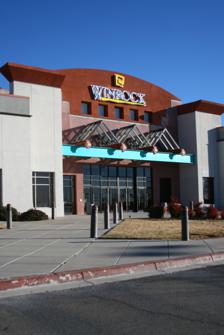
Country: United States of America
Year built: 1961
Shopping mall in New Mexico, United States Winrock Town Center Main Entrance Location Albuquerque, New Mexico , United States Coordinates 35°5′54″N 106°33′52″W / 35.09833°N 106.56444°W / 35.09833; -106.56444 Opening date March 1, 1961 Developer Winthrop Rockefeller and The University of New Mexico Owner Winrock Partners, LLC Architect Victor Gruen No. of stores and services 42 (1961) No. of anchor tenants 3 (1961) Total retail floor area 500,000 sq ft (46,000 m 2 ) leaseable (1961) / 931,000 sq ft (86,500 m 2 ) leasable (2001) No. of floors 2 Website winrocktowncenter .com Winrock Town Center is an open-air mixed-use development under construction in Albuquerque, New Mexico , United States . The center is anchored by two Dillard's locations and a Regal 16-screen IMAX and RPX Theatre. The town center is located on the site of the original Winrock Shopping Center , which opened in 1961 as the first regional shopping mall in New Mexico . Pre-Winrock history (1920–1961) In June 1920, the University of New Mexico purchased a 480-acre (190 ha) lot on what was then known as Albuquerque's East Mesa. The original intent UNM had with purchasing this lot was to transform it into a garden to produce vegetables for residential students. However, this idea was scrapped and the lot was left empty. About three decades later, the University of New Mexico began to sell off plots of its East Mesa site to residential developers, with the first 160 acres (65 ha) going to Ed Snow in 1953 and another 160 acres (65 ha) to Dale Bellemah in 1956. This paved the way for new subdivisions and a new large population movement to this new part of Albuquerque. Soon enough, this would result in the need for the establishment of a retail area. This led to a 1958 meeting between then-UNM President Tom Popejoy and Winthrop Rockefeller , where they negotiated building a new regional shopping mall to be built on some of the last plots of UNM's East Mesa land. Winrock Shopping Center (1961–2011) Winrock Shopping Center opened on March 1, 1961, on a 71-acre (29 ha) lot near the planned Coronado Freeway . The $10 million project was a joint venture between the University of New Mexico , which owned the land, and soon-to-be Arkansas governor Winthrop Rockefeller , who was also responsible for construction of the Bank of New Mexico Building around the same time. Architect Victor Gruen , who was a refugee from Nazi-occupied Austria, designed the mall. Winrock was New Mexico's first regional shopping center and was viewed as a symbol of progress and modernity, attracting around 30,000 visitors on its first day of operation. The original tenants included Montgomery Ward , JCPenney , S.S. Kresge , and Safeway , with a Fedway store opening shortly afterward. Fox Winrock Theater, a freestanding movie theater off of Indian School Road, and an attached motor hotel opened in 1963. In March 1965, the rival Coronado Center was dedicated a short distance away. However, Winrock remained profitable for many years. Dillard's established their first store there in late 1971, when they rebranded the existing Fedway location. Soon after, a new store was built as a replacement. In 1971, Winrock was featured in the American International Pictures release Bunny O'Hare , which starred Bette Davis and Ernest Borgnine . In the film, the two ride a motorcycle through the mall while escaping from a bank robbery. Winrock was built as an open-air mall with a screened canopy roof to protect shoppers from the elements, a first for New Mexico. It was later completely enclosed in 1975, by which time it had grown to more than 900,000 square feet (84,000 m 2 ) and around 70 stores. This renovation also added the distinctive burnt-orange pyramid at the east end of the mall. Other significant expansions took place in 1967, 1972, and 1981, and 1984, which brought an upper floor to Winrock. At its peak in the mid-1980s, the mall had 1,000,000 square feet (93,000 m 2 ) of gross leasable area and 130 stores. Bealls was added in 1985. This space later became Oshman's and, later, Sports Authority . Also, the Fox Winrock Theater was demolished to make way for a new freestanding movie theater on the site, known as the Winrock 6, which opened on October 3, 1986. Winrock received its largest renovation in 1990 to 1994, remodeling the east atrium and Montgomery Ward store, demolishing an underused wing at the west end of the mall, and adding a second Dillard's on the site of the former JCPenney store (vacated in 1990). The new Dillard's location housed men's and children's clothing, electronics, and housewares, while the women's clothing and cosmetics departments were kept at the original store. Beginning in the late 1990s, the mall began a steep decline and vacancy rates began to climb. By 2005, tenants' leases were not renewed in anticipation of redevelopment of the property. That same year, the attached motor hotel Winrock Inn closed. By the turn of the century, the mall was clearly dead and decaying rapidly. The only remaining stores were the two Dillard's, Bed, Bath and Beyond, and a Sports Authority, each of which owned their respective spaces. In 1999, Winrock Center was among the three New Mexico shopping malls, with the two others being Coronado Center and Cottonwood Mall , involved in a free speech lawsuit. Their policies on activity regulation were challenged by the SouthWest Organizing Project and ACLU after protesters attempted to hand out leaflets at the malls. This case was dismissed. The 1972 case Lloyd Corp. v. Tanner states that shopping malls may limit speech activities (such as distribution of pamphlets) on premises. The mostly abandoned shopping center was used as a set for the filming of the 2009 American comedy film Observe and Report and the 2013 American Mystery film / Thriller Odd Thomas Redevelopment 2002–2011 The mostly empty mall in 2008 In July 2002, New Jersey based PruWinrock LLC, the firm that owned the property, announced new development and proposed “an open-air large-format community center.” This failed incarnation would have included high-end retail, a movie theater, and apartment condos. The new center would have included 450,000 square feet (42,000 m 2 ) of retail space. Groundbreaking for phase I was to begin in 2003 and be completed two years later. PruWinrock's approval was denied by the planning commission for additional on and off-ramps to neighboring I-40 on the grounds that they had not completed a required traffic study. Over the following years there were numerous false starts. Increasing construction and material costs were cited as a major factor in the delays. In 2007, PruWinrock sold the property to Albuquerque-based Goodman Realty Group for an undisclosed amount. Progress on the redevelopment project was slow. The new developers held community meetings to showcase the new plans in an effort to garner their approval and ask for their support. The presented master plan included 1,500,000 square feet (140,000 m 2 ) of new office, retail, restaurant, residential units, and a hotel. Also included were a 70,000-square-foot (6,500 m 2 ) movie theater (including IMAX), a grocery store, parks, plazas, and over 6000 parking spaces. Since 2012 In February 2012, Goodman Realty Group announced that it had signed long-term leases with three major restaurants – Genghis Grill, BJ's Restaurant and Brewhouse, and Dave and Busters – to begin construction in the spring. Demolition of the Winrock Center mall began in May 2012. Winrock Inn was the first part of the mall to be demolished because it attracted criminal activity. And the Winrock 6, then branded as a United Artists theater under the ownership of Regal Entertainment Group , closed its doors in 2013 and was demolished that same year. BJ's and Genghis Grill both opened in 2012, while Dave and Buster's, which took over the site of the original Winrock 6, opened on November 3, 2014. Adjacent to BJ's, a Joe's Crab Shack was proposed, which would've been their first location in New Mexico. However, they withdrew in 2015. Instead, a Red Robin opened there in March 2017. Regal Winrock Stadium 16 IMAX & RPX during nighttime The first phase of the project, a Regal 16-screen IMAX and RPX Theatre, had its grand opening on November 15, 2013. Rumors have speculated about the merging of the two Dillard's stores into a single, new stand-alone building that would be built west of the current Women's store and north of the current Men's store. However, neither the manager of the store nor the developer have said anything about it since 2014. The most recent site plan from September 28, 2017 shows the two Dillard's stores staying in their current spaces. The future Winrock Town Center may also include "ABQ Active", featuring a sports training center, rock climbing, indoor scuba diving, zip lining and indoor sky diving. This will all be dependent upon the economy and success of the new Winrock project. As of 2015, the Bed Bath & Beyond store has closed and moved to a new space near I-40 and San Mateo. Initially, Sports Authority relocated to a new space that partially replaced it. However, it closed shortly after the move as Sports Authority filed for bankruptcy in March 2016 and closed all of its stores in August 2016.  A further proposal includes relocating the two Dillard's to a larger, singular store. Nordstrom Rack, DSW Shoe Warehouse , and other stores opened in Fall 2016. PetSmart opened a store adjacent to Ulta Beauty in November 2017. The Corner at Winrock, a 22,000-square-foot building located on the southeast corner of Indian School and Uptown Loop behind Garduno's and Genghis Grill, began construction in 2016 and was completed in 2017. Sauce Pizza & Wine, a Scottsdale, Arizona–based chain, was the first tenant to open at The Corner in July 2017. A new Firehouse Subs location adjacent to Sauce Pizza & Wine opened on September 4, 2017. Takumi Restaurant, a new upscale Japanese restaurant from the people behind Azuma Sushi & Teppan, opened in November 2017, along with a Mark Pardo Salon Spa. Future tenants of The Corner include Old Town Olive, Village Nail, and Burger 21. References